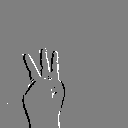
ASL letter: w